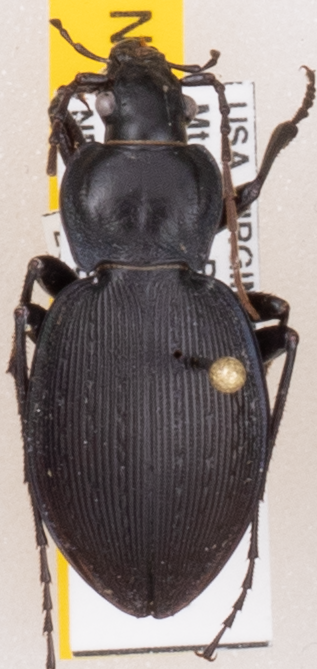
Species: Carabus goryi
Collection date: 2019-07-02
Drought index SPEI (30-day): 0.678
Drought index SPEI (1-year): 2.09
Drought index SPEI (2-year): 2.09